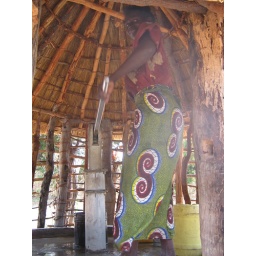
Pumping water in the shade of a roof